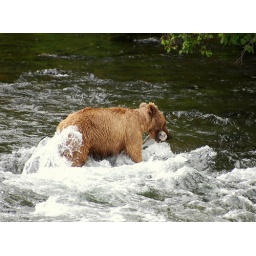
Another salmon falls prey to a brown bear at Brooks Falls in Katmai National Park, AK.